Harry J. Sargent

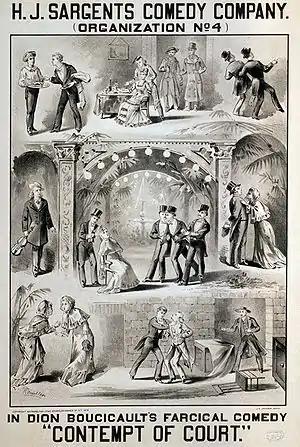
Poster for a Harry J. Sargent production of Boucicault's farce "Contempt of Court", c. 1879. From the Library of Congress

In 1875 Sargent was manager for the actor and playwright Dion Boucicault, who had recently returned to America from Europe. During a break Sargent went to California to arrange a tour for the magician Robert Heller. After the completion of this he remained on the west coast managing a minstrel show and in 1877 attended the California Theatre (San Francisco) to see a performance by Helena Modjeska, playing Adrienne Lecouvreur. She was a Polish actress, born 1840 in Kraków, who moved to America with her husband in 1876 to start a new life farming. They failed to make a go of this, and Modjeska, who had a limited knowledge of the English language, secured an acting role on the stage of the California Theatre. After seeing her performance, Sargent signed her for a successful tour on the east coast. However, by November 1880 Sargent was in dispute with her, seeking a legal restraint to prevent her acting on the London stage without his sanction. Not long after this she was with another manager, John Stetson. She became a critically acclaimed and successful actress of the period.